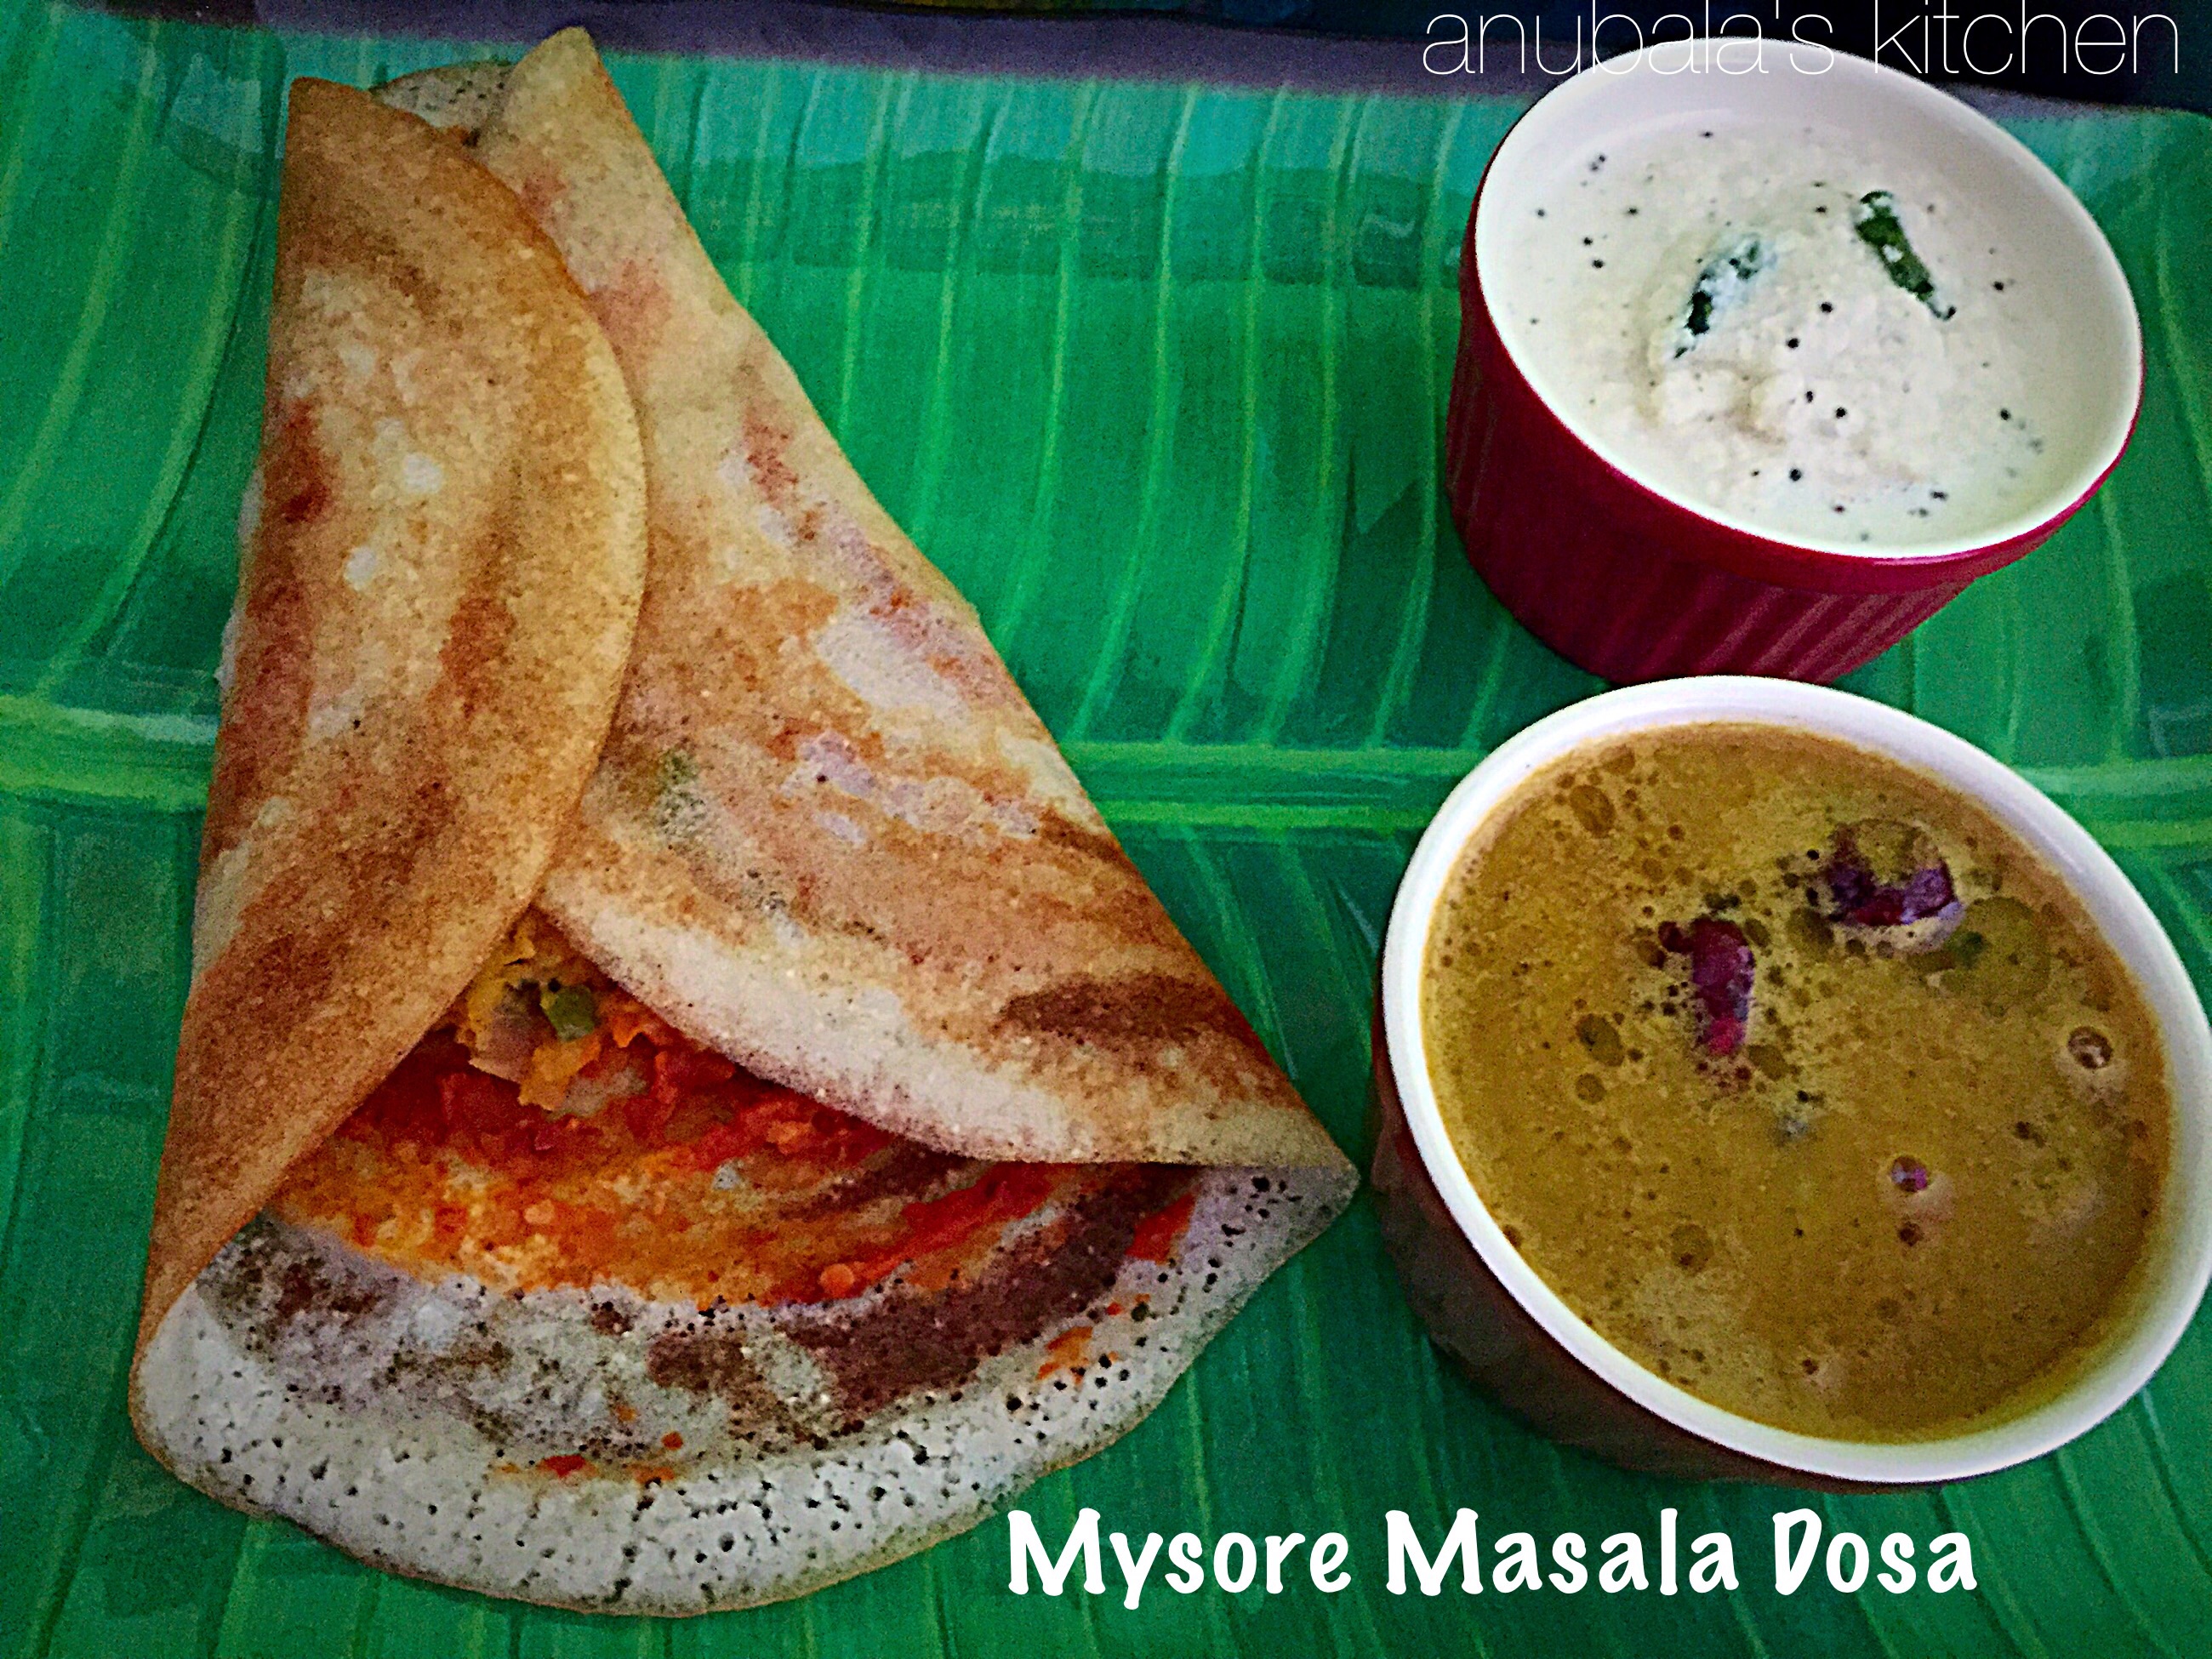
Dish: masala_dosa